David Rowell & Co.

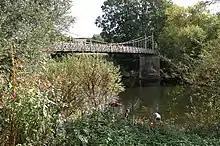
Foy bridge over the river Wye

This footbridge over the River Wye at Foy, near Ross-on-Wye, was built in 1919. It featured in the British television series "Survivors", in an episode titled "Gone Away" (1975).